Αr35 RNA

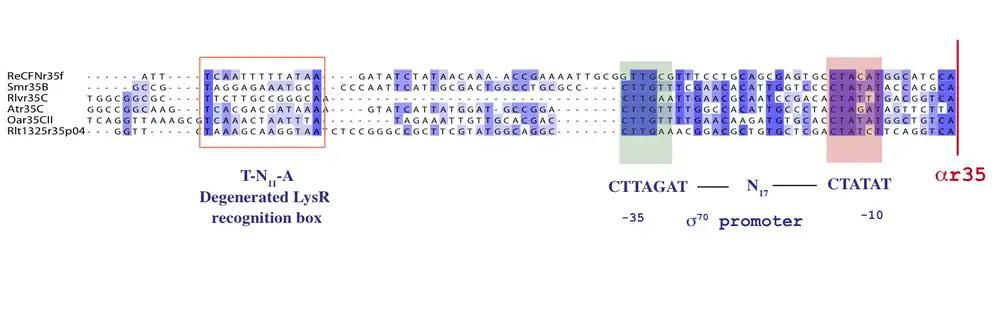
Figure 4: Graphic representation of the αr35 seed members' promoter region. All members presented putative σ promoters with -35 and -10 boxes marked in green and red respectively. The degenerated LysR recognition box is marked in blue.

Smr35B expression was first assessed by del Val et al. in "S. meliloti" 1021 under different biological conditions; i.e. bacterial growth in TY, minimal medium (MM) and luteolin-MM broth and endosymbiotic bacteria (i.e. mature symbiotic alfalfa nodules). Expression of Smr35B in free-living bacteria was found to be growth-dependent, being the gene down-regulated when bacteria entered the stationary phase. Supplementation of MM with luteolin, the plant flavone that specifically induces transcription of the "S. meliloti" nodulation genes, stimulated the expression of Smr35B by ~4 fold. In contrast, the Smr35B transcript was not detected in mature nodule tissues. Schlüter et al. further described up-regulation of Smr35B upon an osmotic upshift.